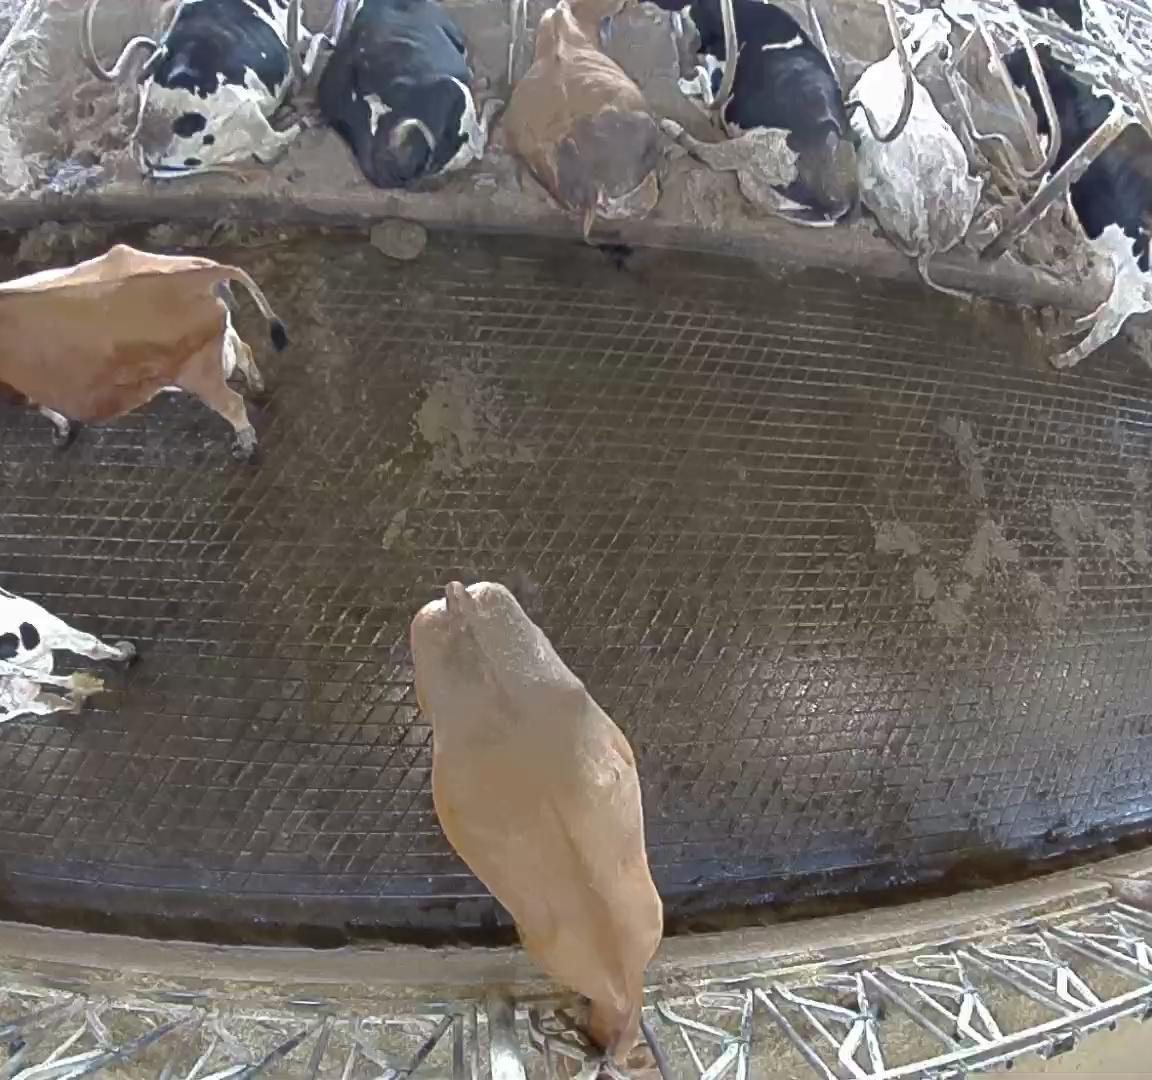
Number of cows: 9